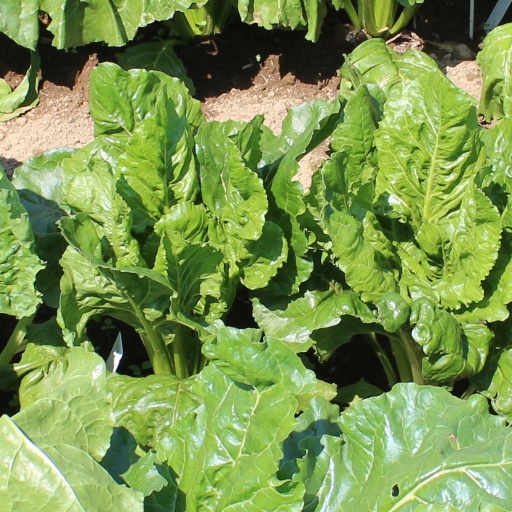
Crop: sugar beet